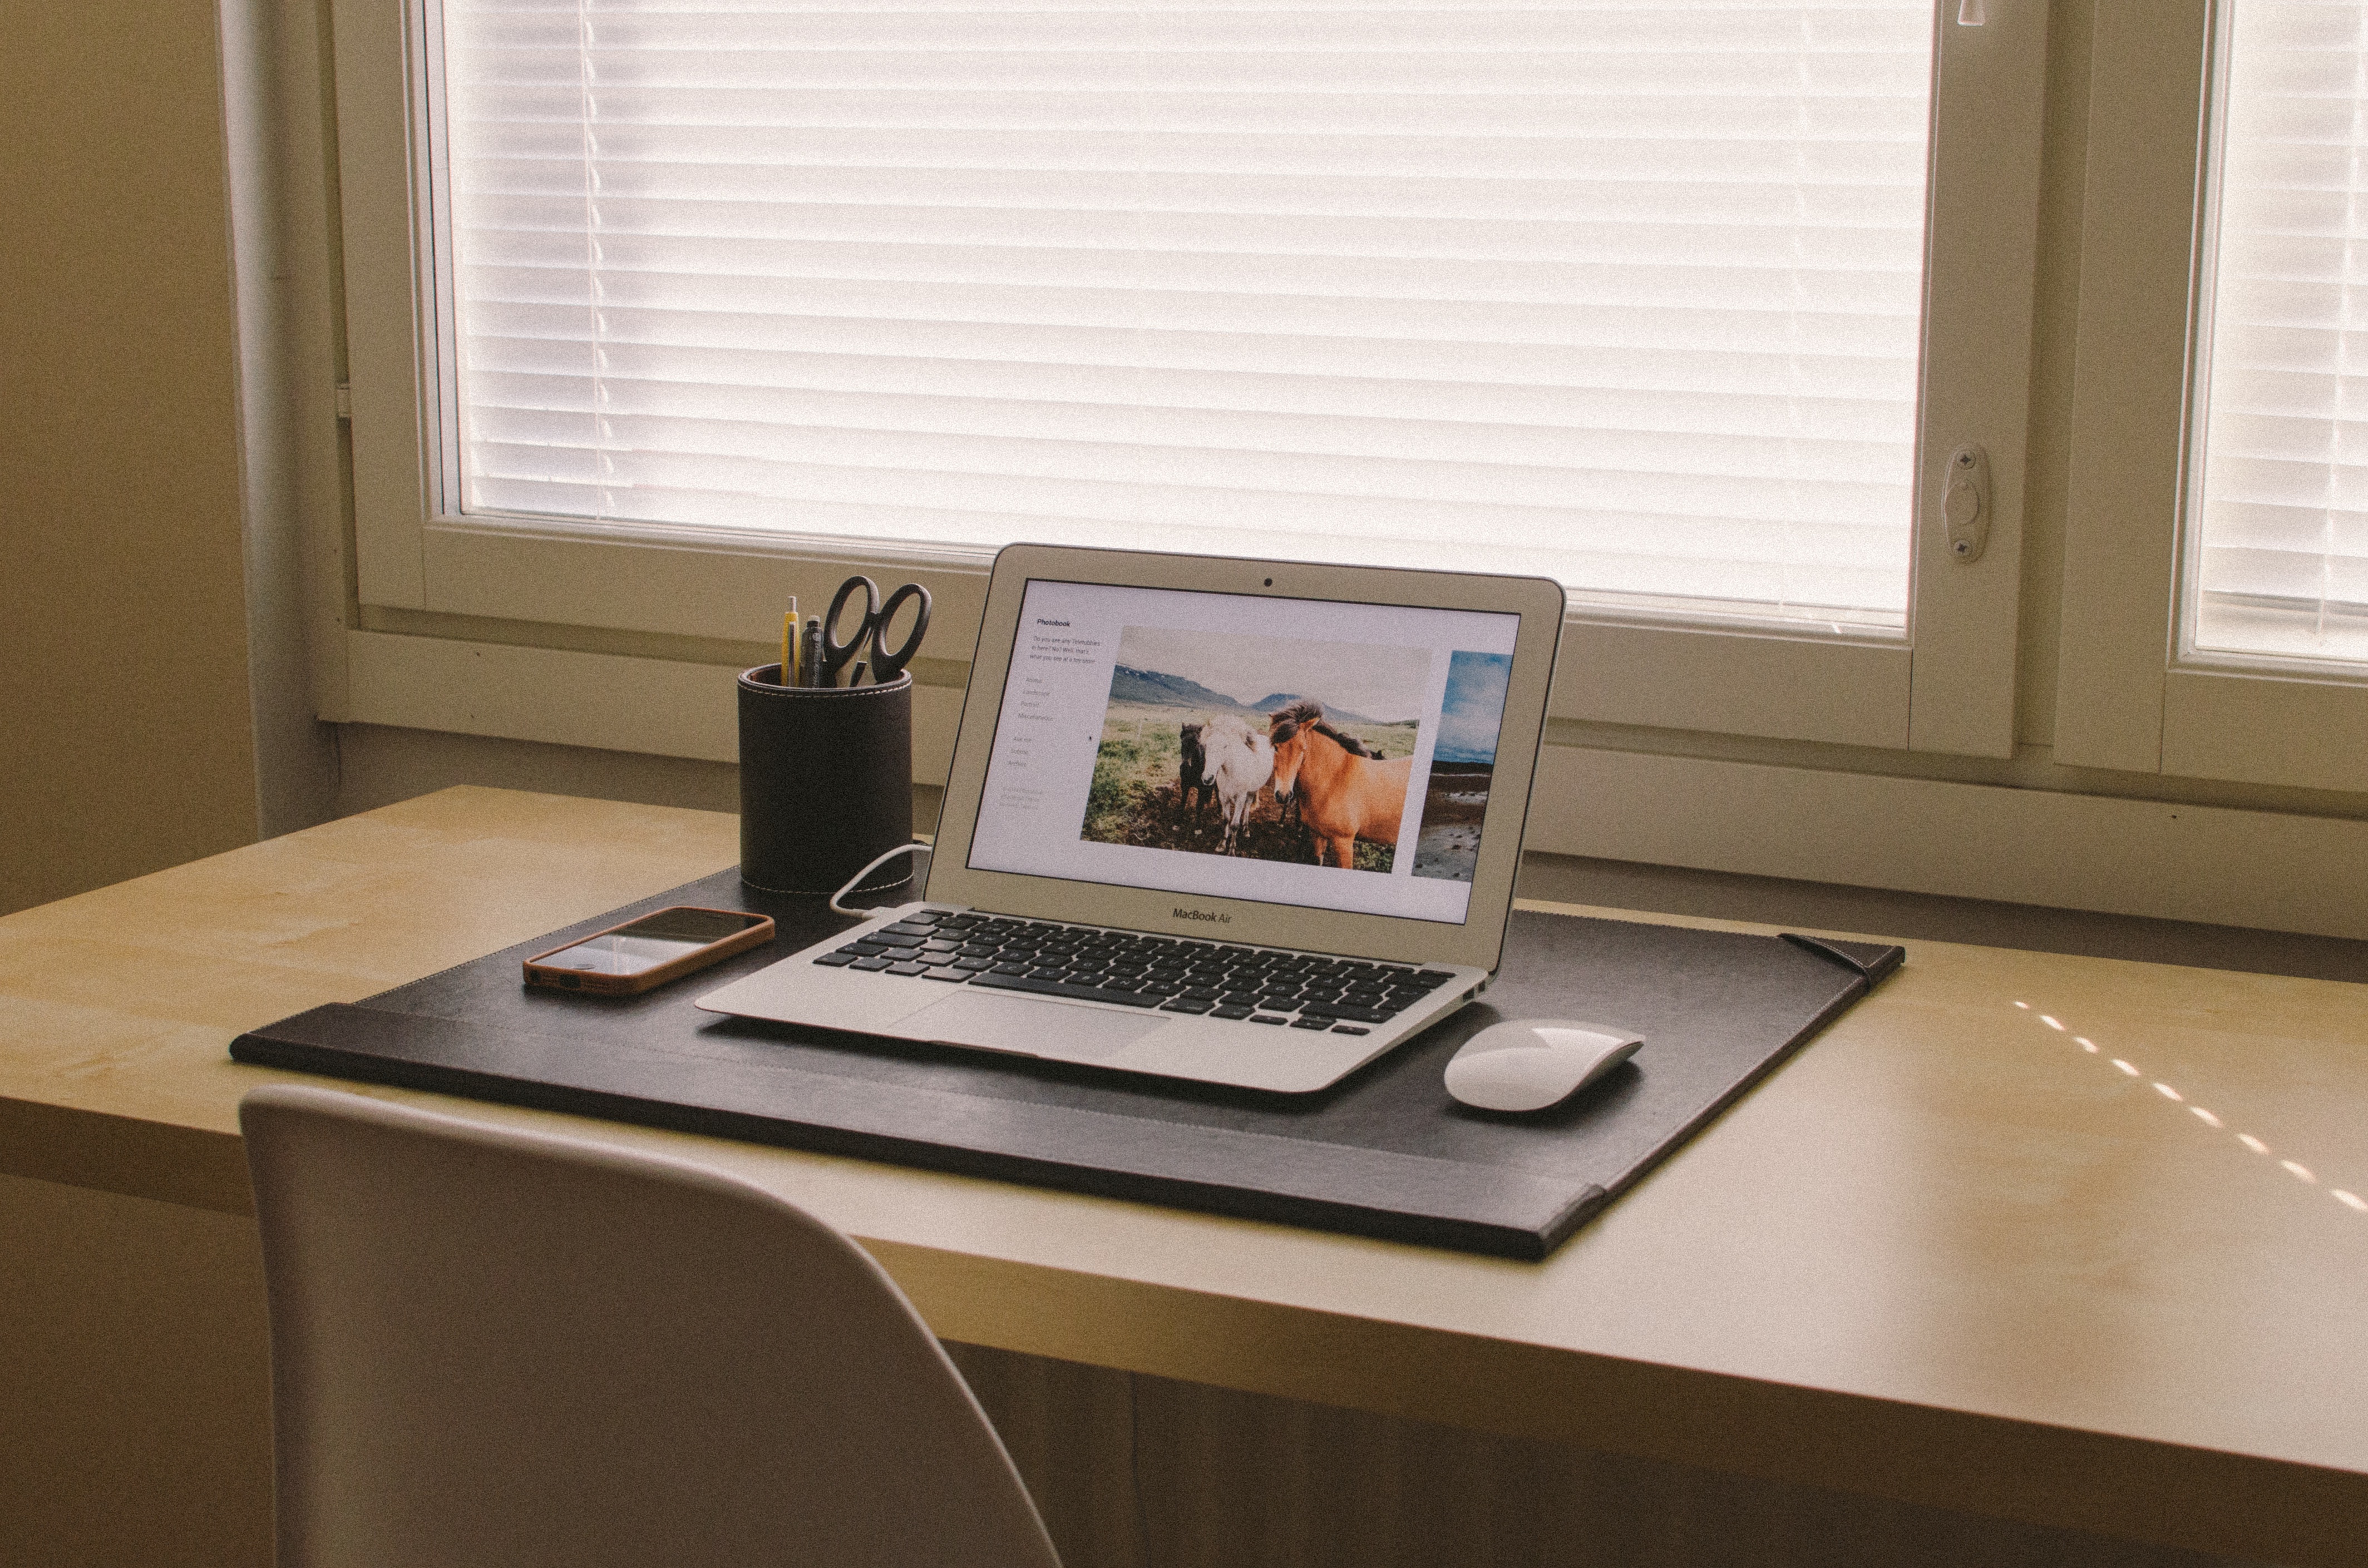
laptop, desk, macbook, apple, table, floor, home, office, living room, furniture, room, interior design, design, window covering